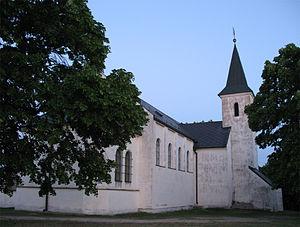
Kolíňany est un village de Slovaquie situé dans la région de Nitra.